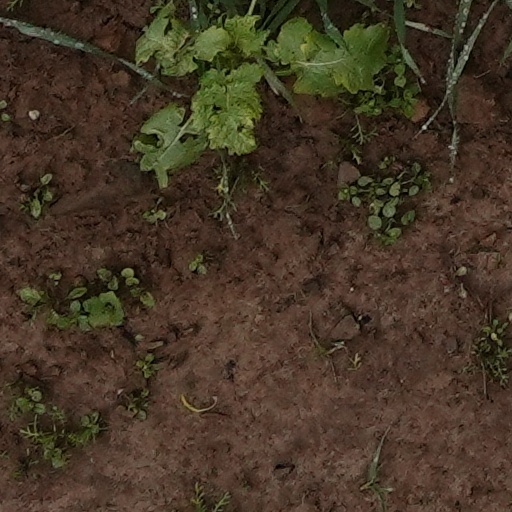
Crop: wheat